Adult daycare center

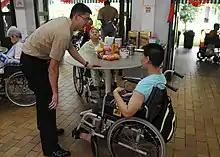
Seaman Recruit Michael Schultz interacts with a resident at the Singapore Cheshire Home Day Care Centre as part of a community service project in Singapore

An adult daycare center is typically a non-residential facility that supports the health, nutritional, social, and daily living needs of adults in a professionally staffed, group setting. These facilities provide adults with transitional care and short-term rehabilitation following hospital discharge. The majority of centers provide meals, meaningful activities, and general supervision. The care provided is often a social model (focusing on socialisation and prevention services) or a medical model (including skilled assessment, treatment and rehabilitation goals) provided in order to improve participants health and guide their progress in the right direction. Demand for adult daycare centers is increasing with the need for assistance in old age or guidance to reintegrate into society after injury, illness or addiction, and accommodation to return to their former lives or improve upon their quality of life.